William Wilson (engineer)

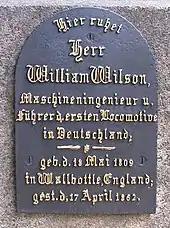
Plaque on Wilson's grave in Nuremberg, Germany.

William Wilson (1809 – 1862) was an English mechanical engineer and first engine driver on the first German railway.